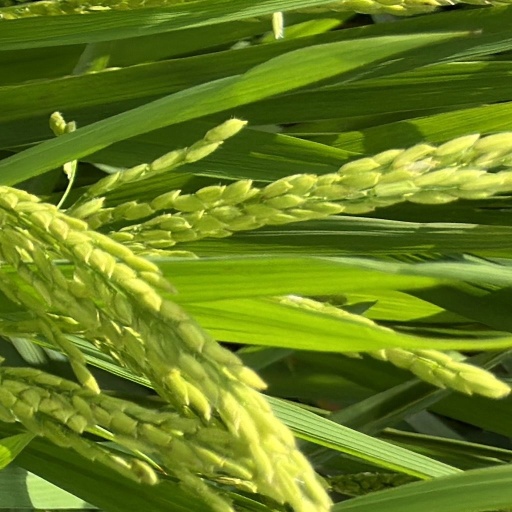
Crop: rice